Thomas Fire

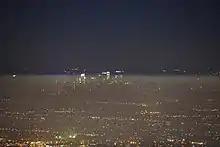
The city of Los Angeles was covered in a thick layer of smoke during the Thomas Fire.

On January 8, 2018, a winter storm began moving ashore in California, bringing heavy rain to Southern California and prompting mandatory evacuations in parts of Los Angeles, Santa Barbara, and Ventura Counties, over potential mudslides in areas affected by wildfires. The storm intensified on the following day, with at least of rain falling over the two-day period, before the rainfall ended on January 9, causing several major mudflows.